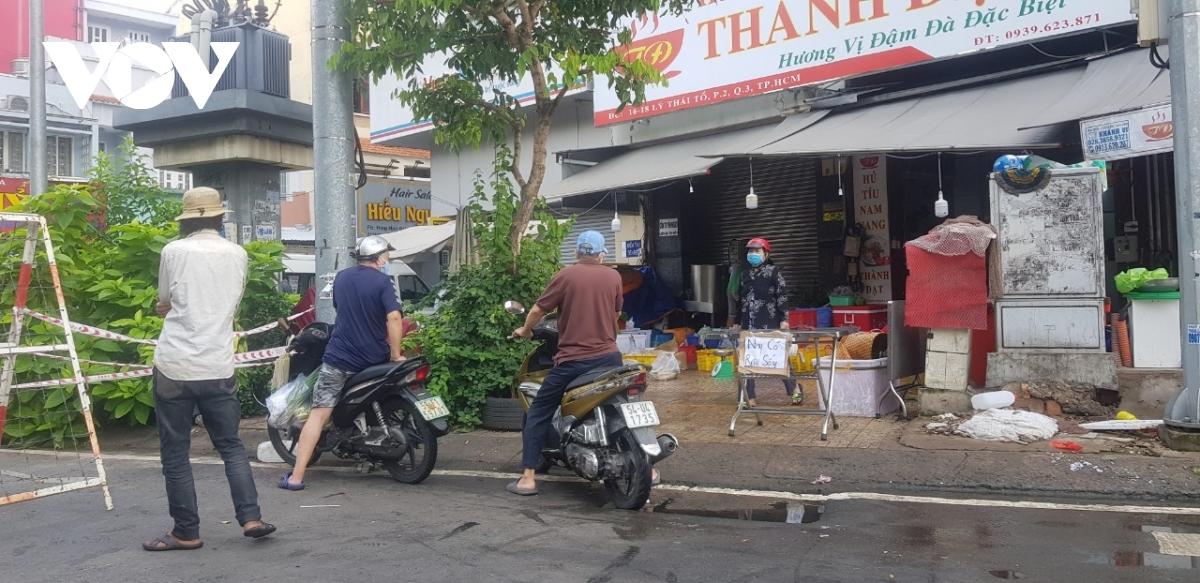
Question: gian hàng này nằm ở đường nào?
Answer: gian hàng này nằm ở đường lý thái tổ